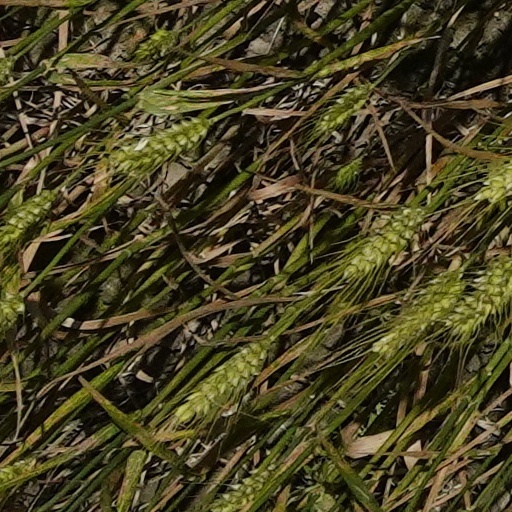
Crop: wheat